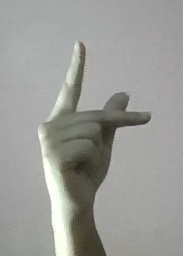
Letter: dha